Dortmund-Brackel station

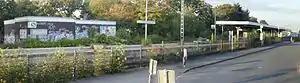

Dortmund-Brackel is a railway station in the Dortmund district of Brackel in the German state of North Rhine-Westphalia. It is classified by Deutsche Bahn as a category 5 station. It was opened on 15 May 1976 on the Welver–Sterkrade railway completed between Welver and the old Dortmund Süd (south) station by the Royal Westphalian Railway Company on the same date and electrified on 25 May 1984. A station building was built in 1895, but it was demolished in 1985.